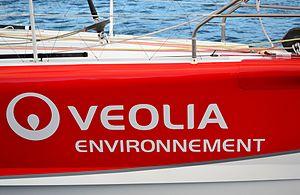
Veolia est une multinationale française, chef de file mondial des services collectifs. Veolia commercialise des services de gestion du cycle de l’eau, gestion et valorisation des déchets et gestion de l’énergie à une clientèle composée de collectivités locales et d'entreprises.